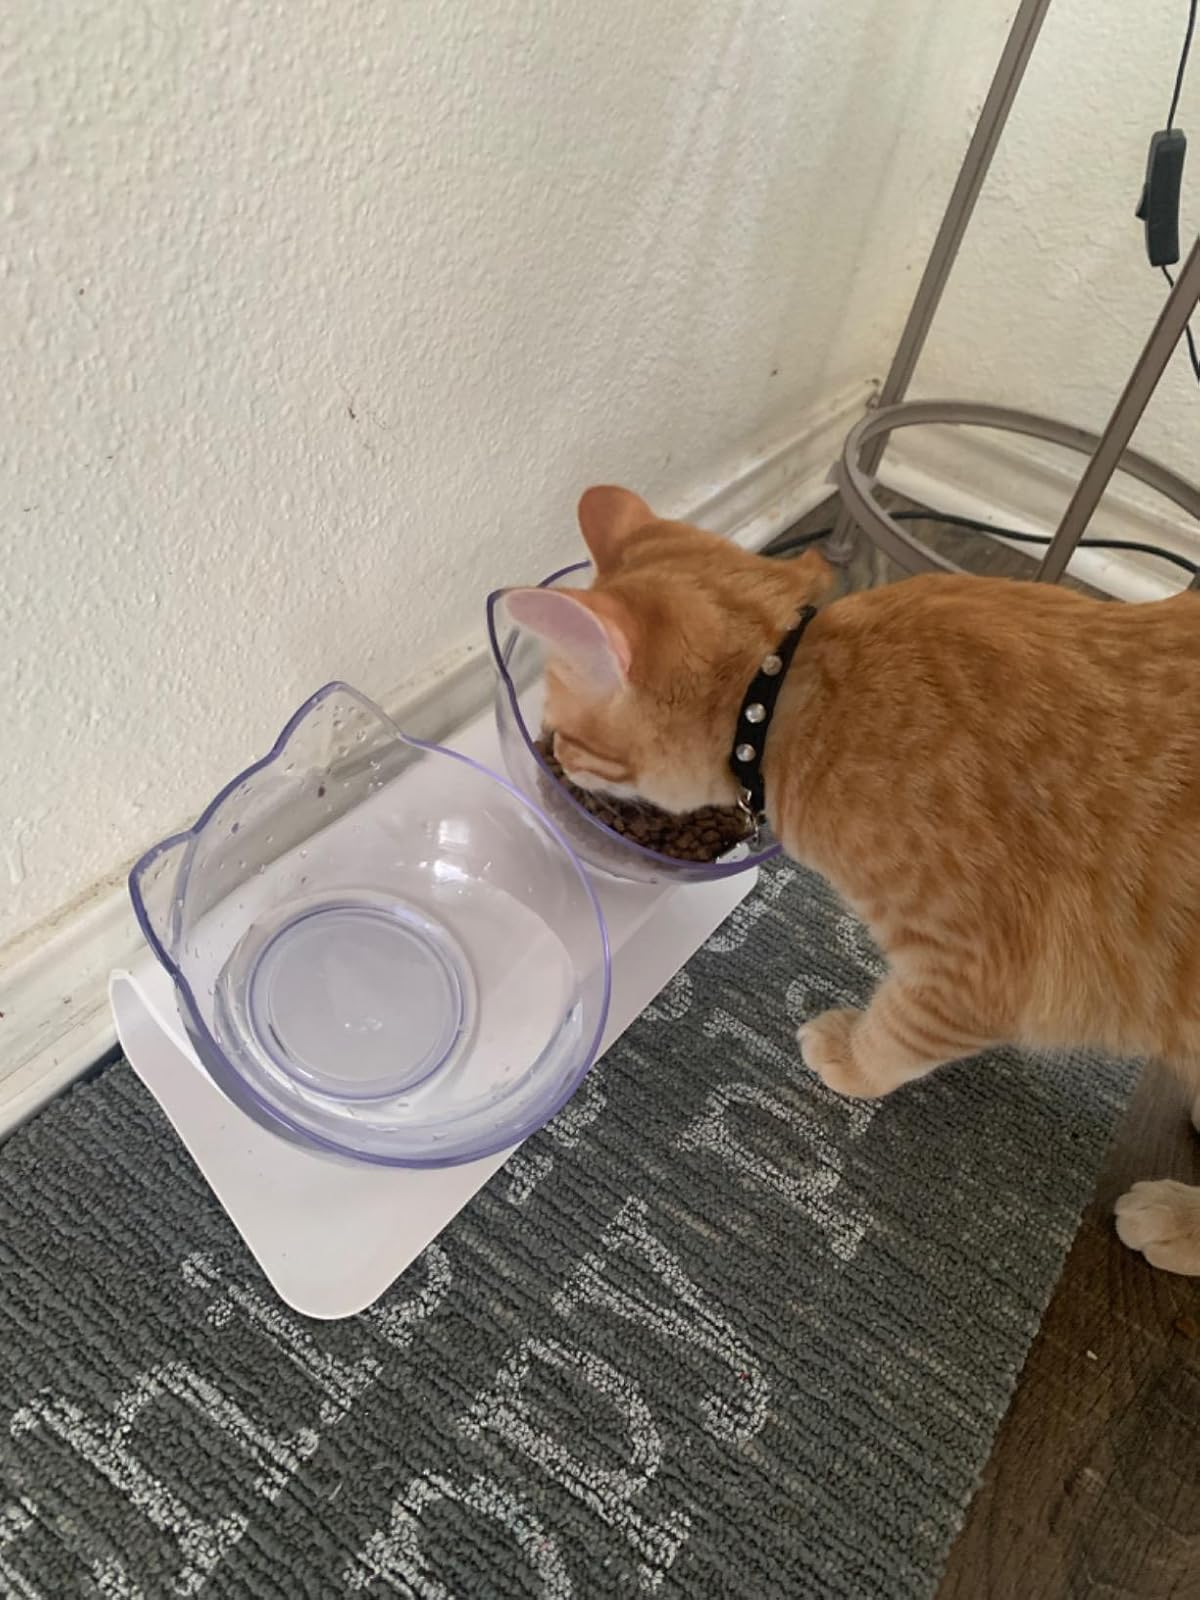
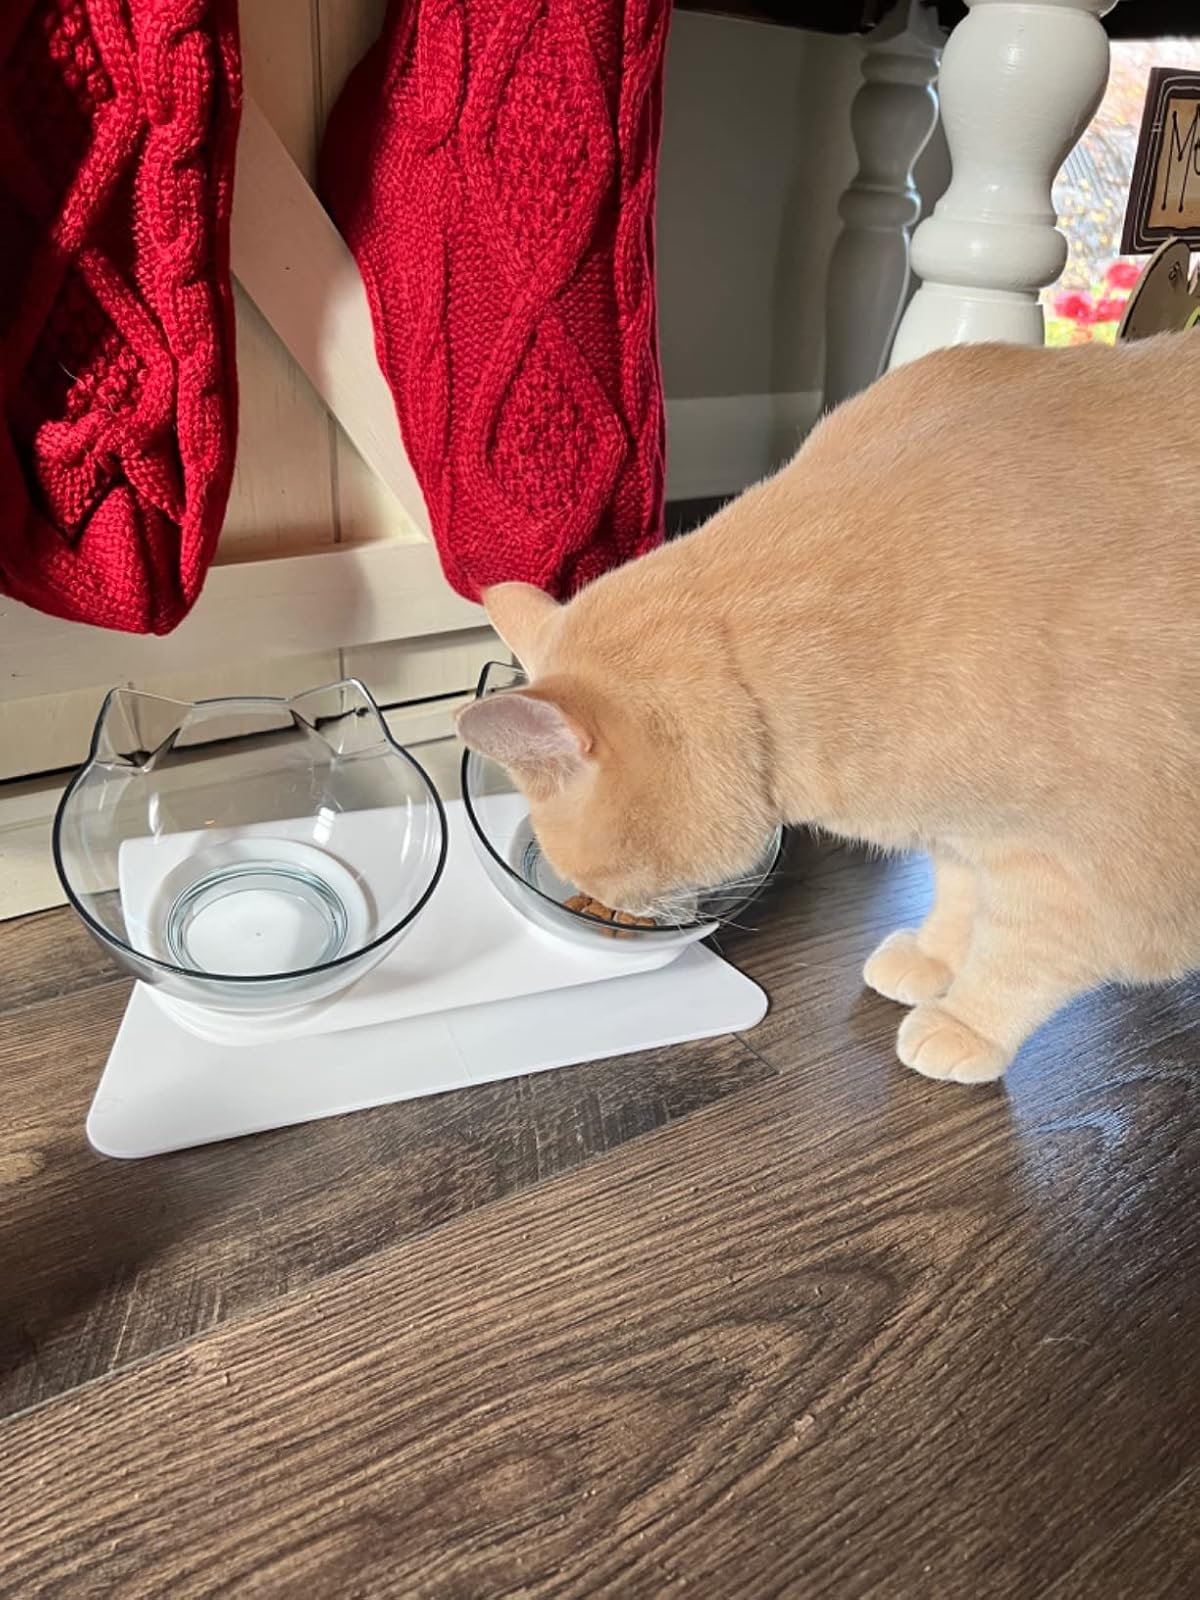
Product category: items_bowl
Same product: yes